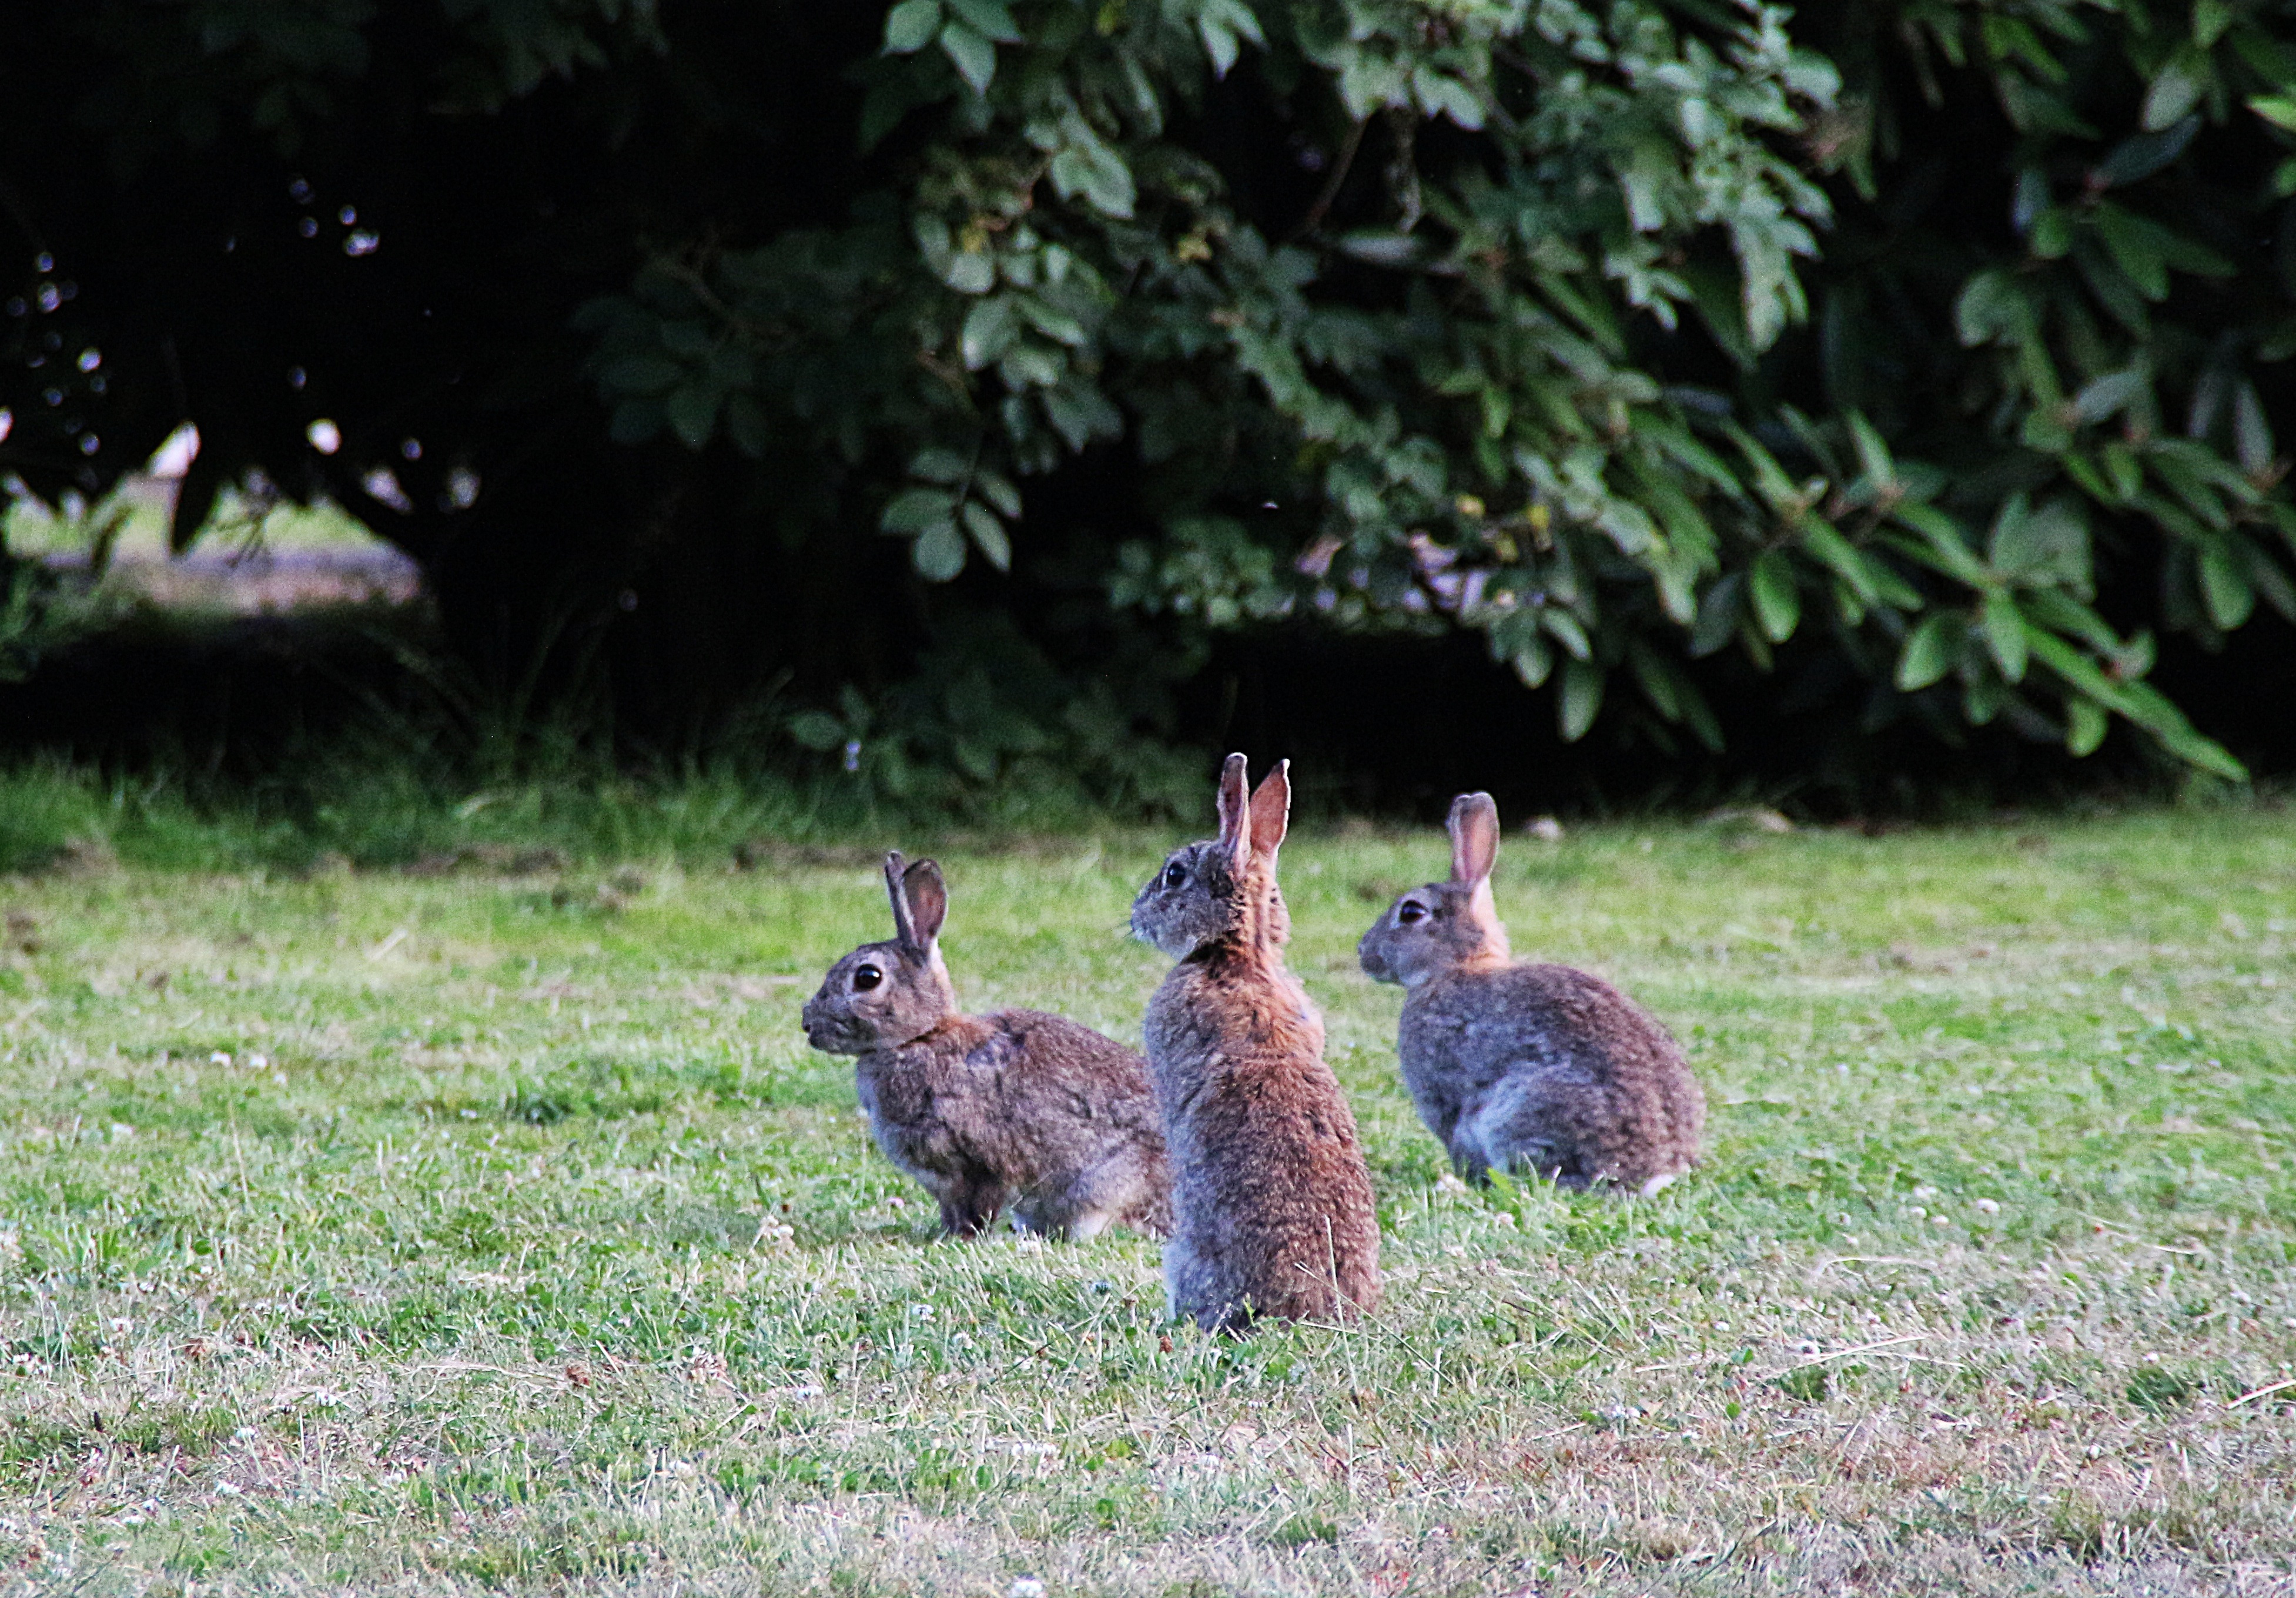
nature, grass, meadow, animal, cute, wildlife, wild, love, zoo, fur, kiss, mammal, ear, fauna, rabbit, marsupial, wild rabbit